Jhankaar Beats

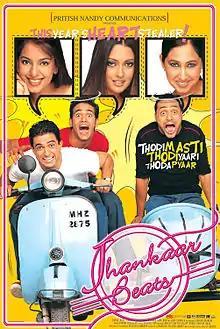
Theatrical release poster

Jhankaar Beats is a 2003 Indian musical comedy film written and directed by Sujoy Ghosh in his feature directorial debut and produced by Pritish Nandy Communications. It stars Juhi Chawla, Sanjay Suri, Rahul Bose, debutant Shayan Munshi, Rinke Khanna, and Riya Sen. This film is a story about love, friendship, and music and pays tribute to the music of R. D. Burman.